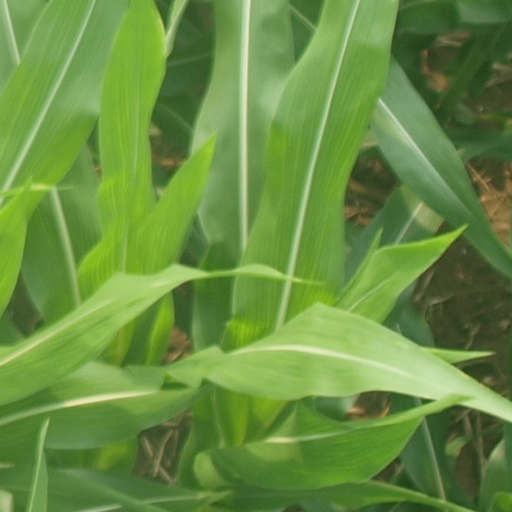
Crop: maize; corn